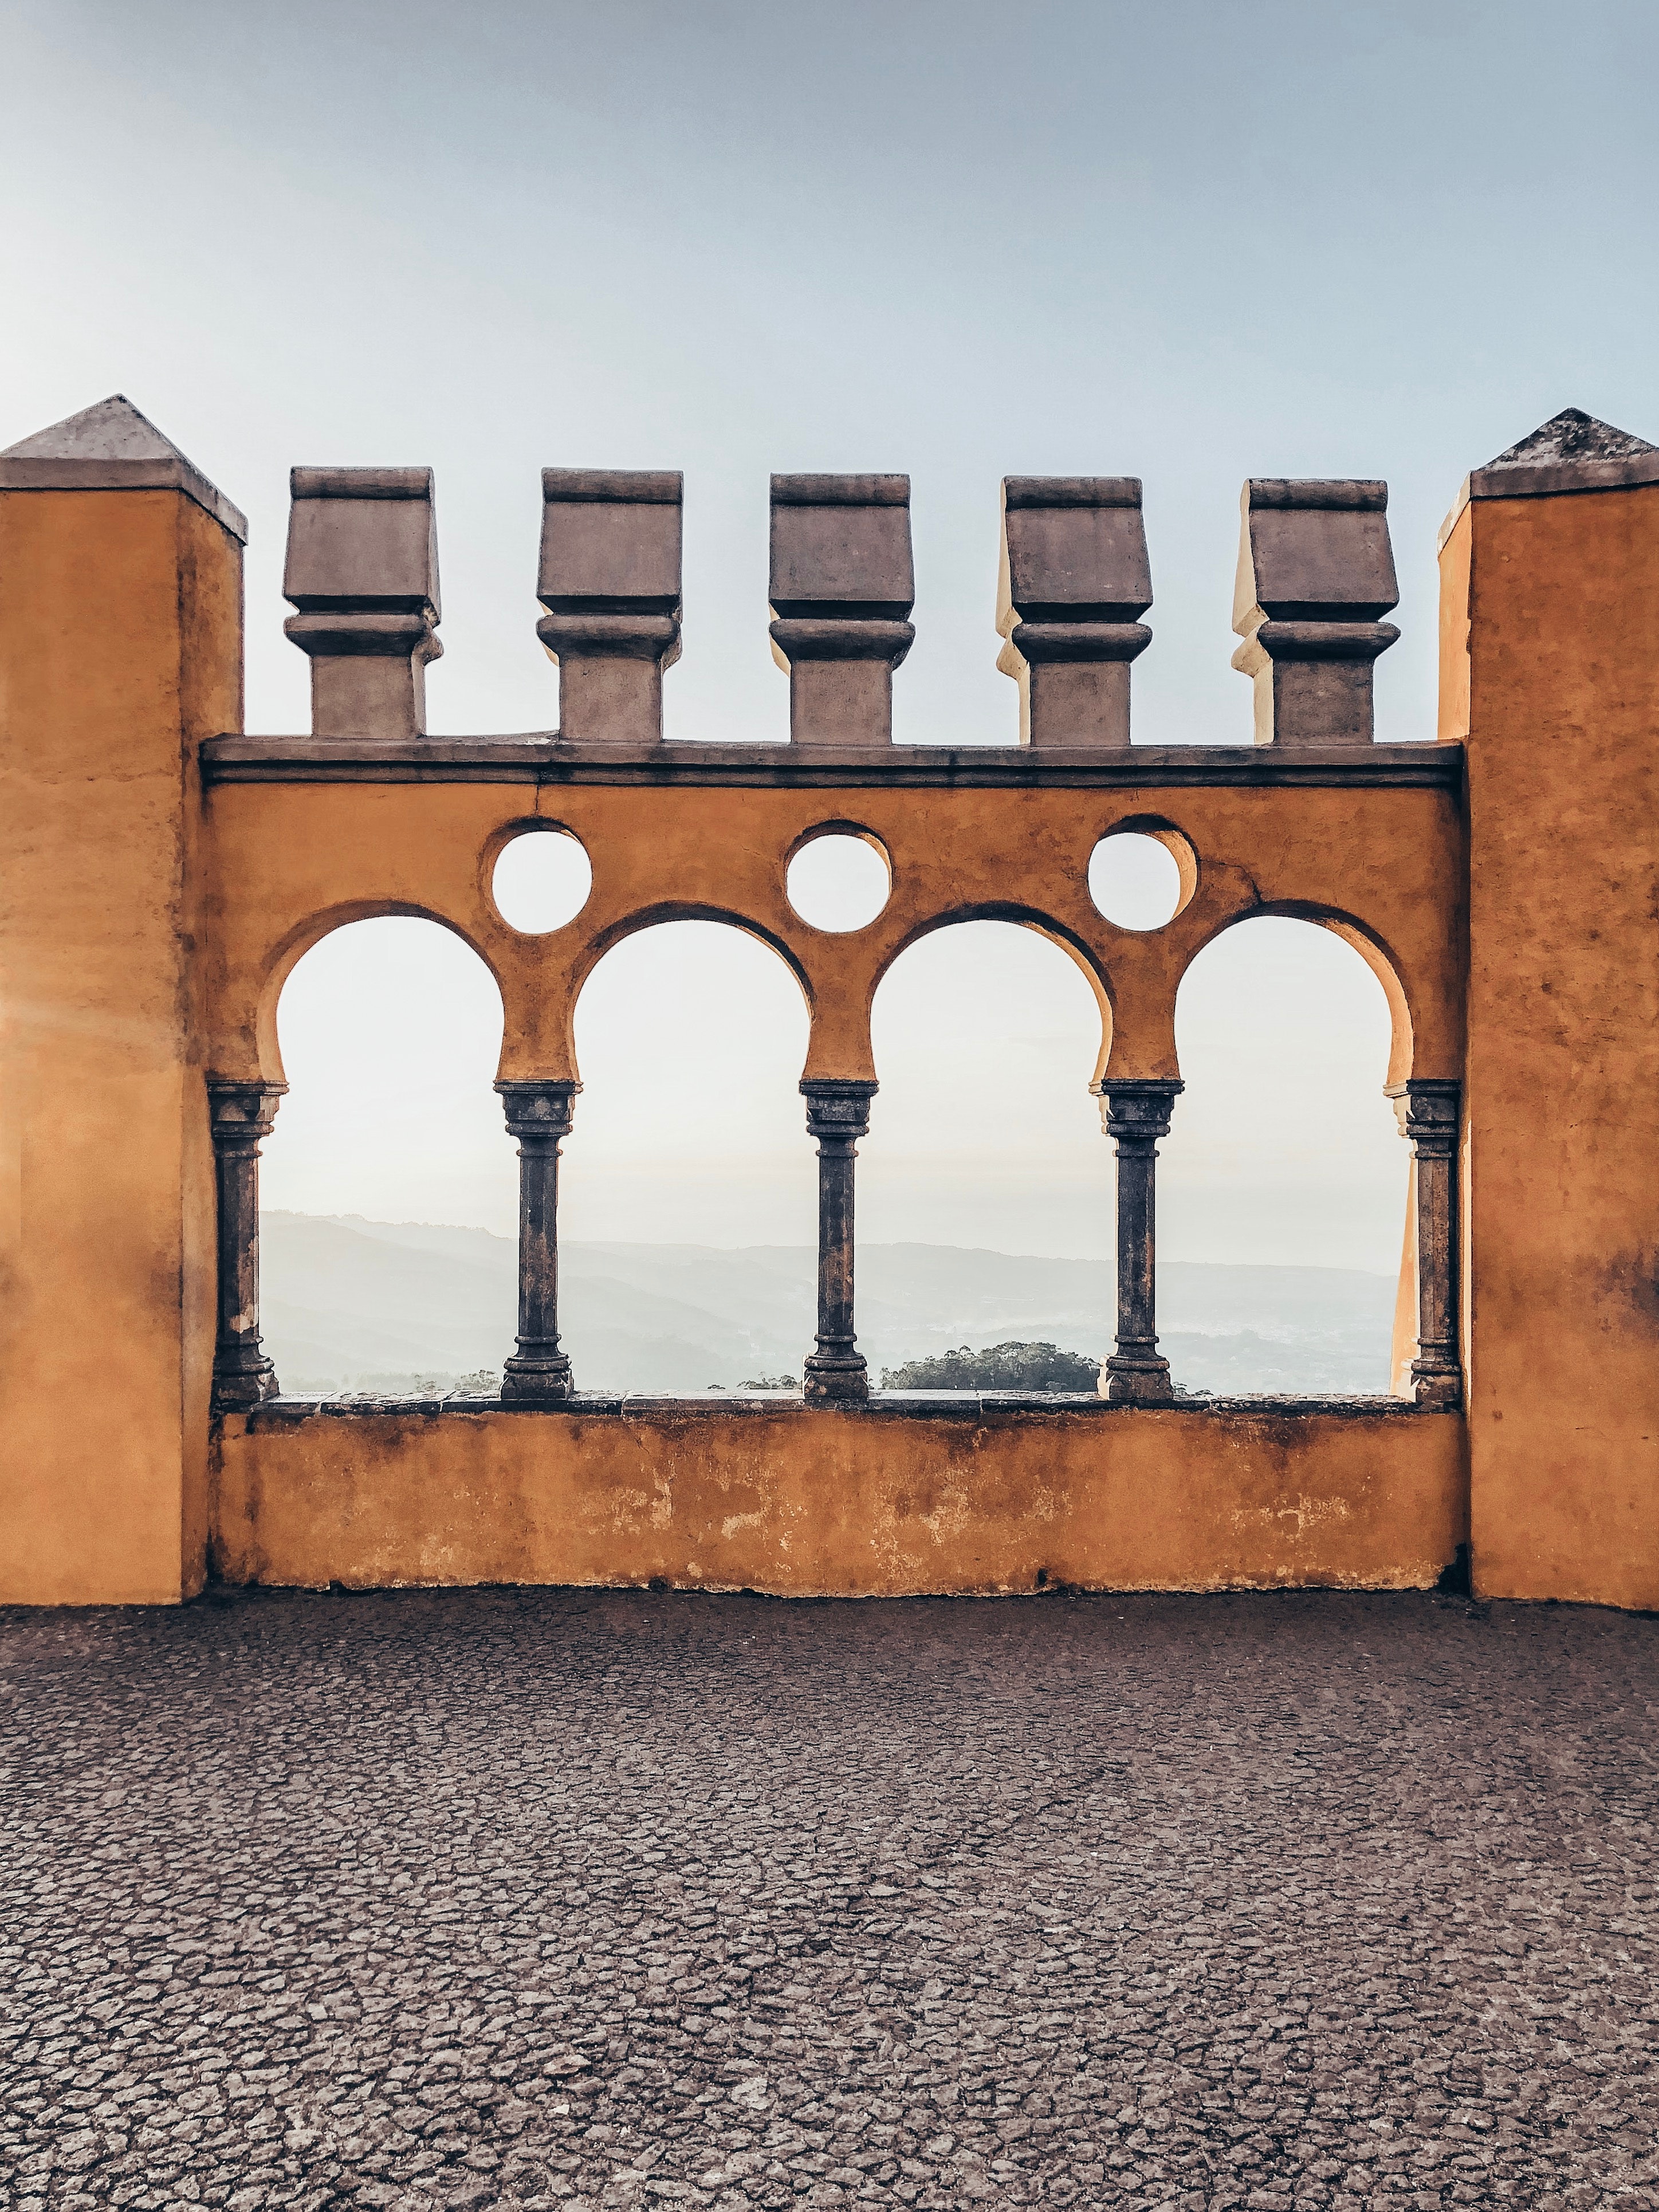
wall, architecture, arch, building, line, tree, column, symmetry, window, arcade, facade, brick, ruins, history, city